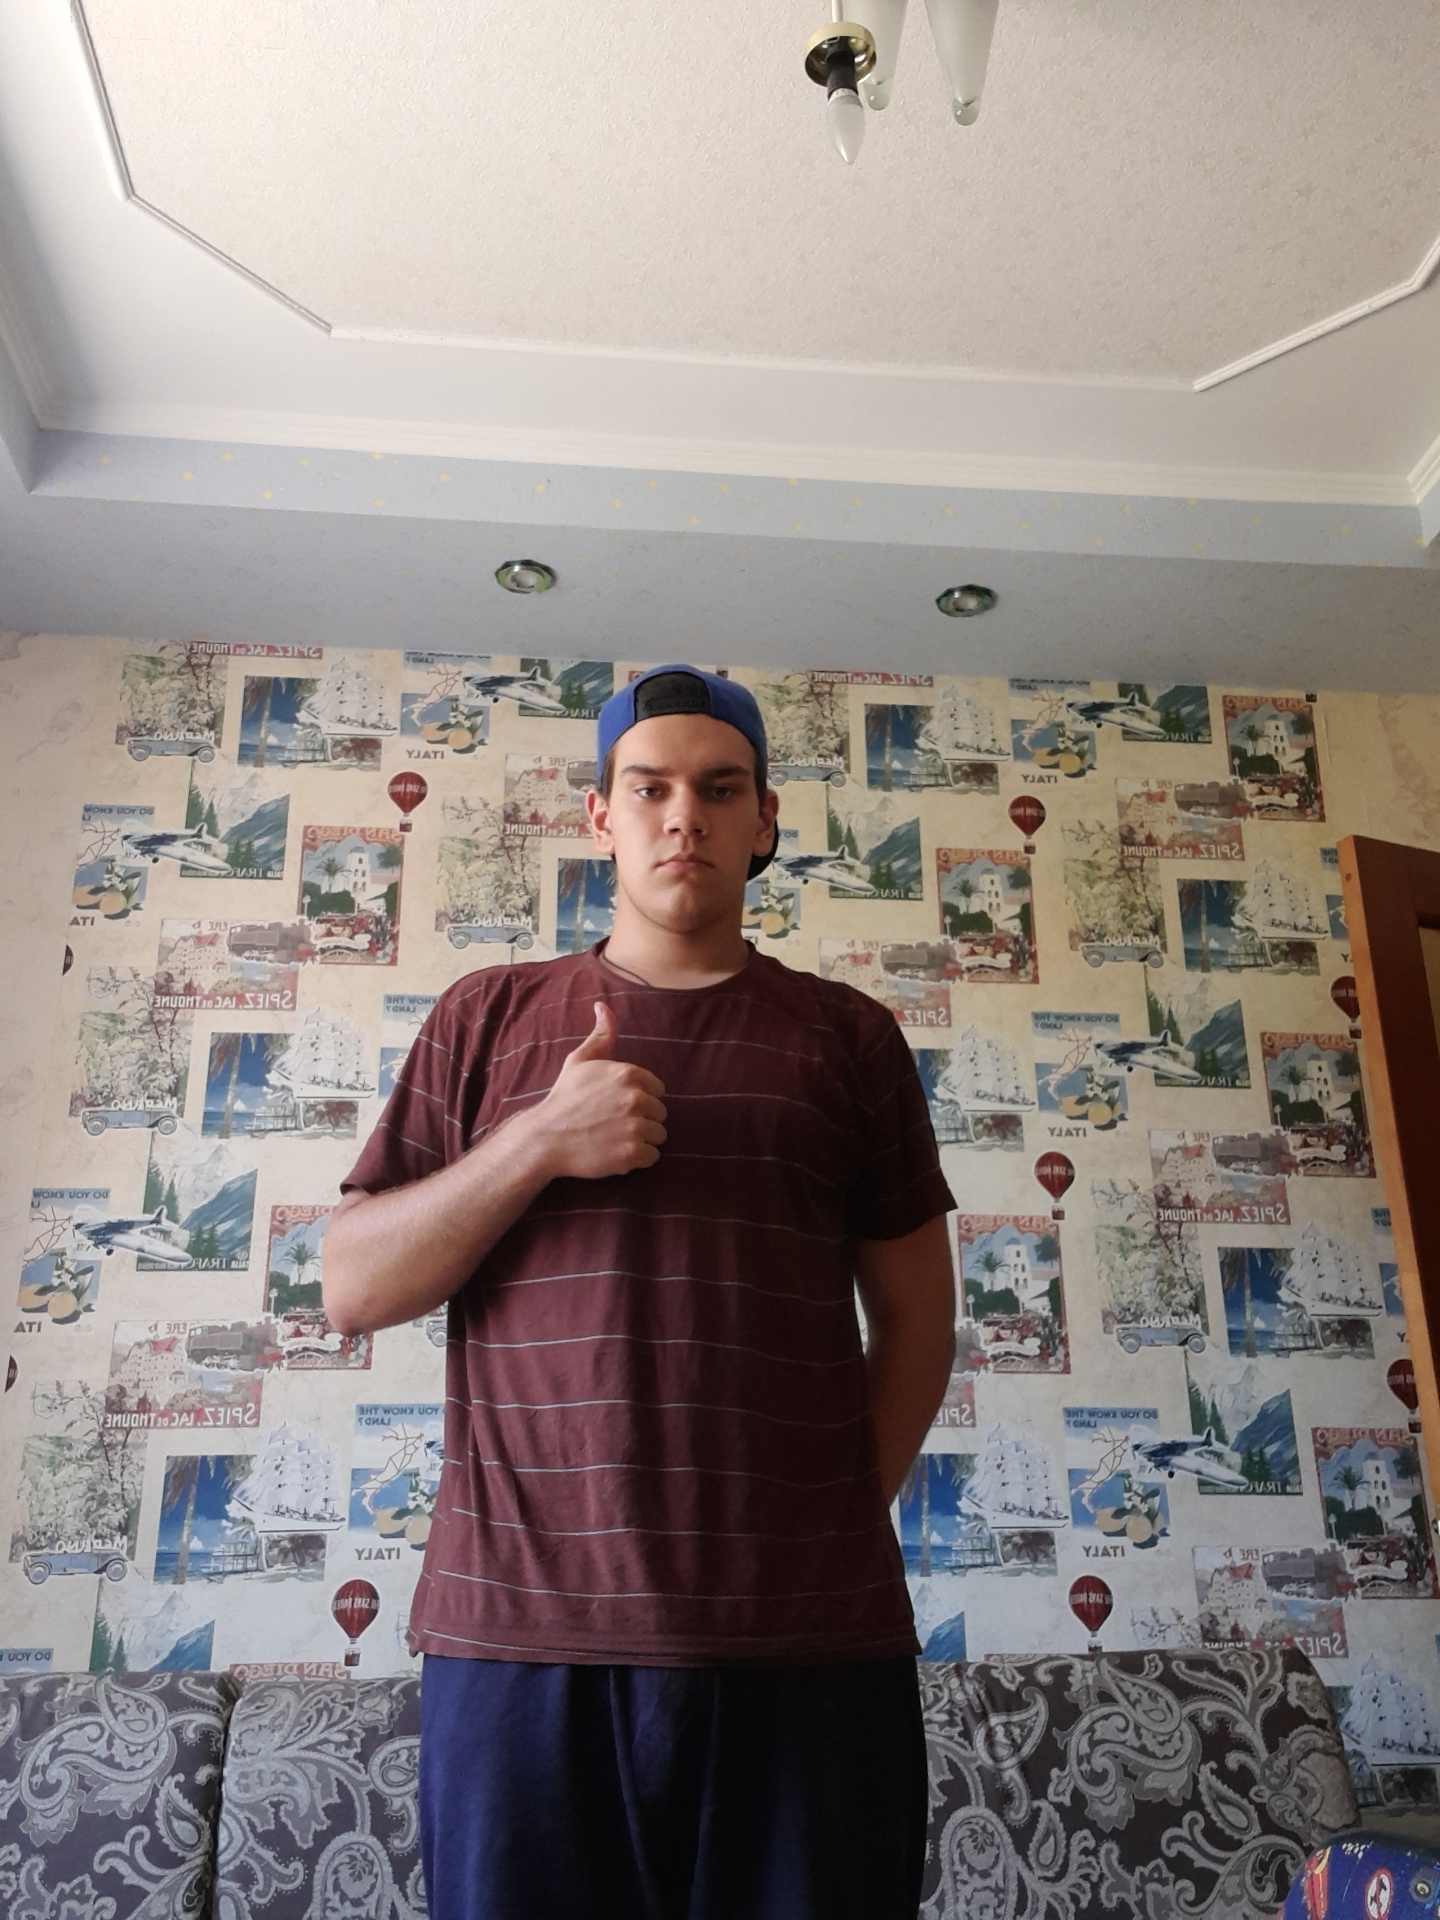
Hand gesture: like